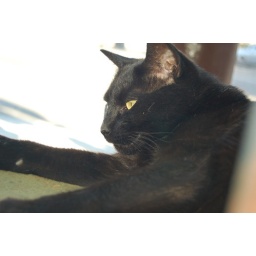
Beyootiful black cat in the storefront